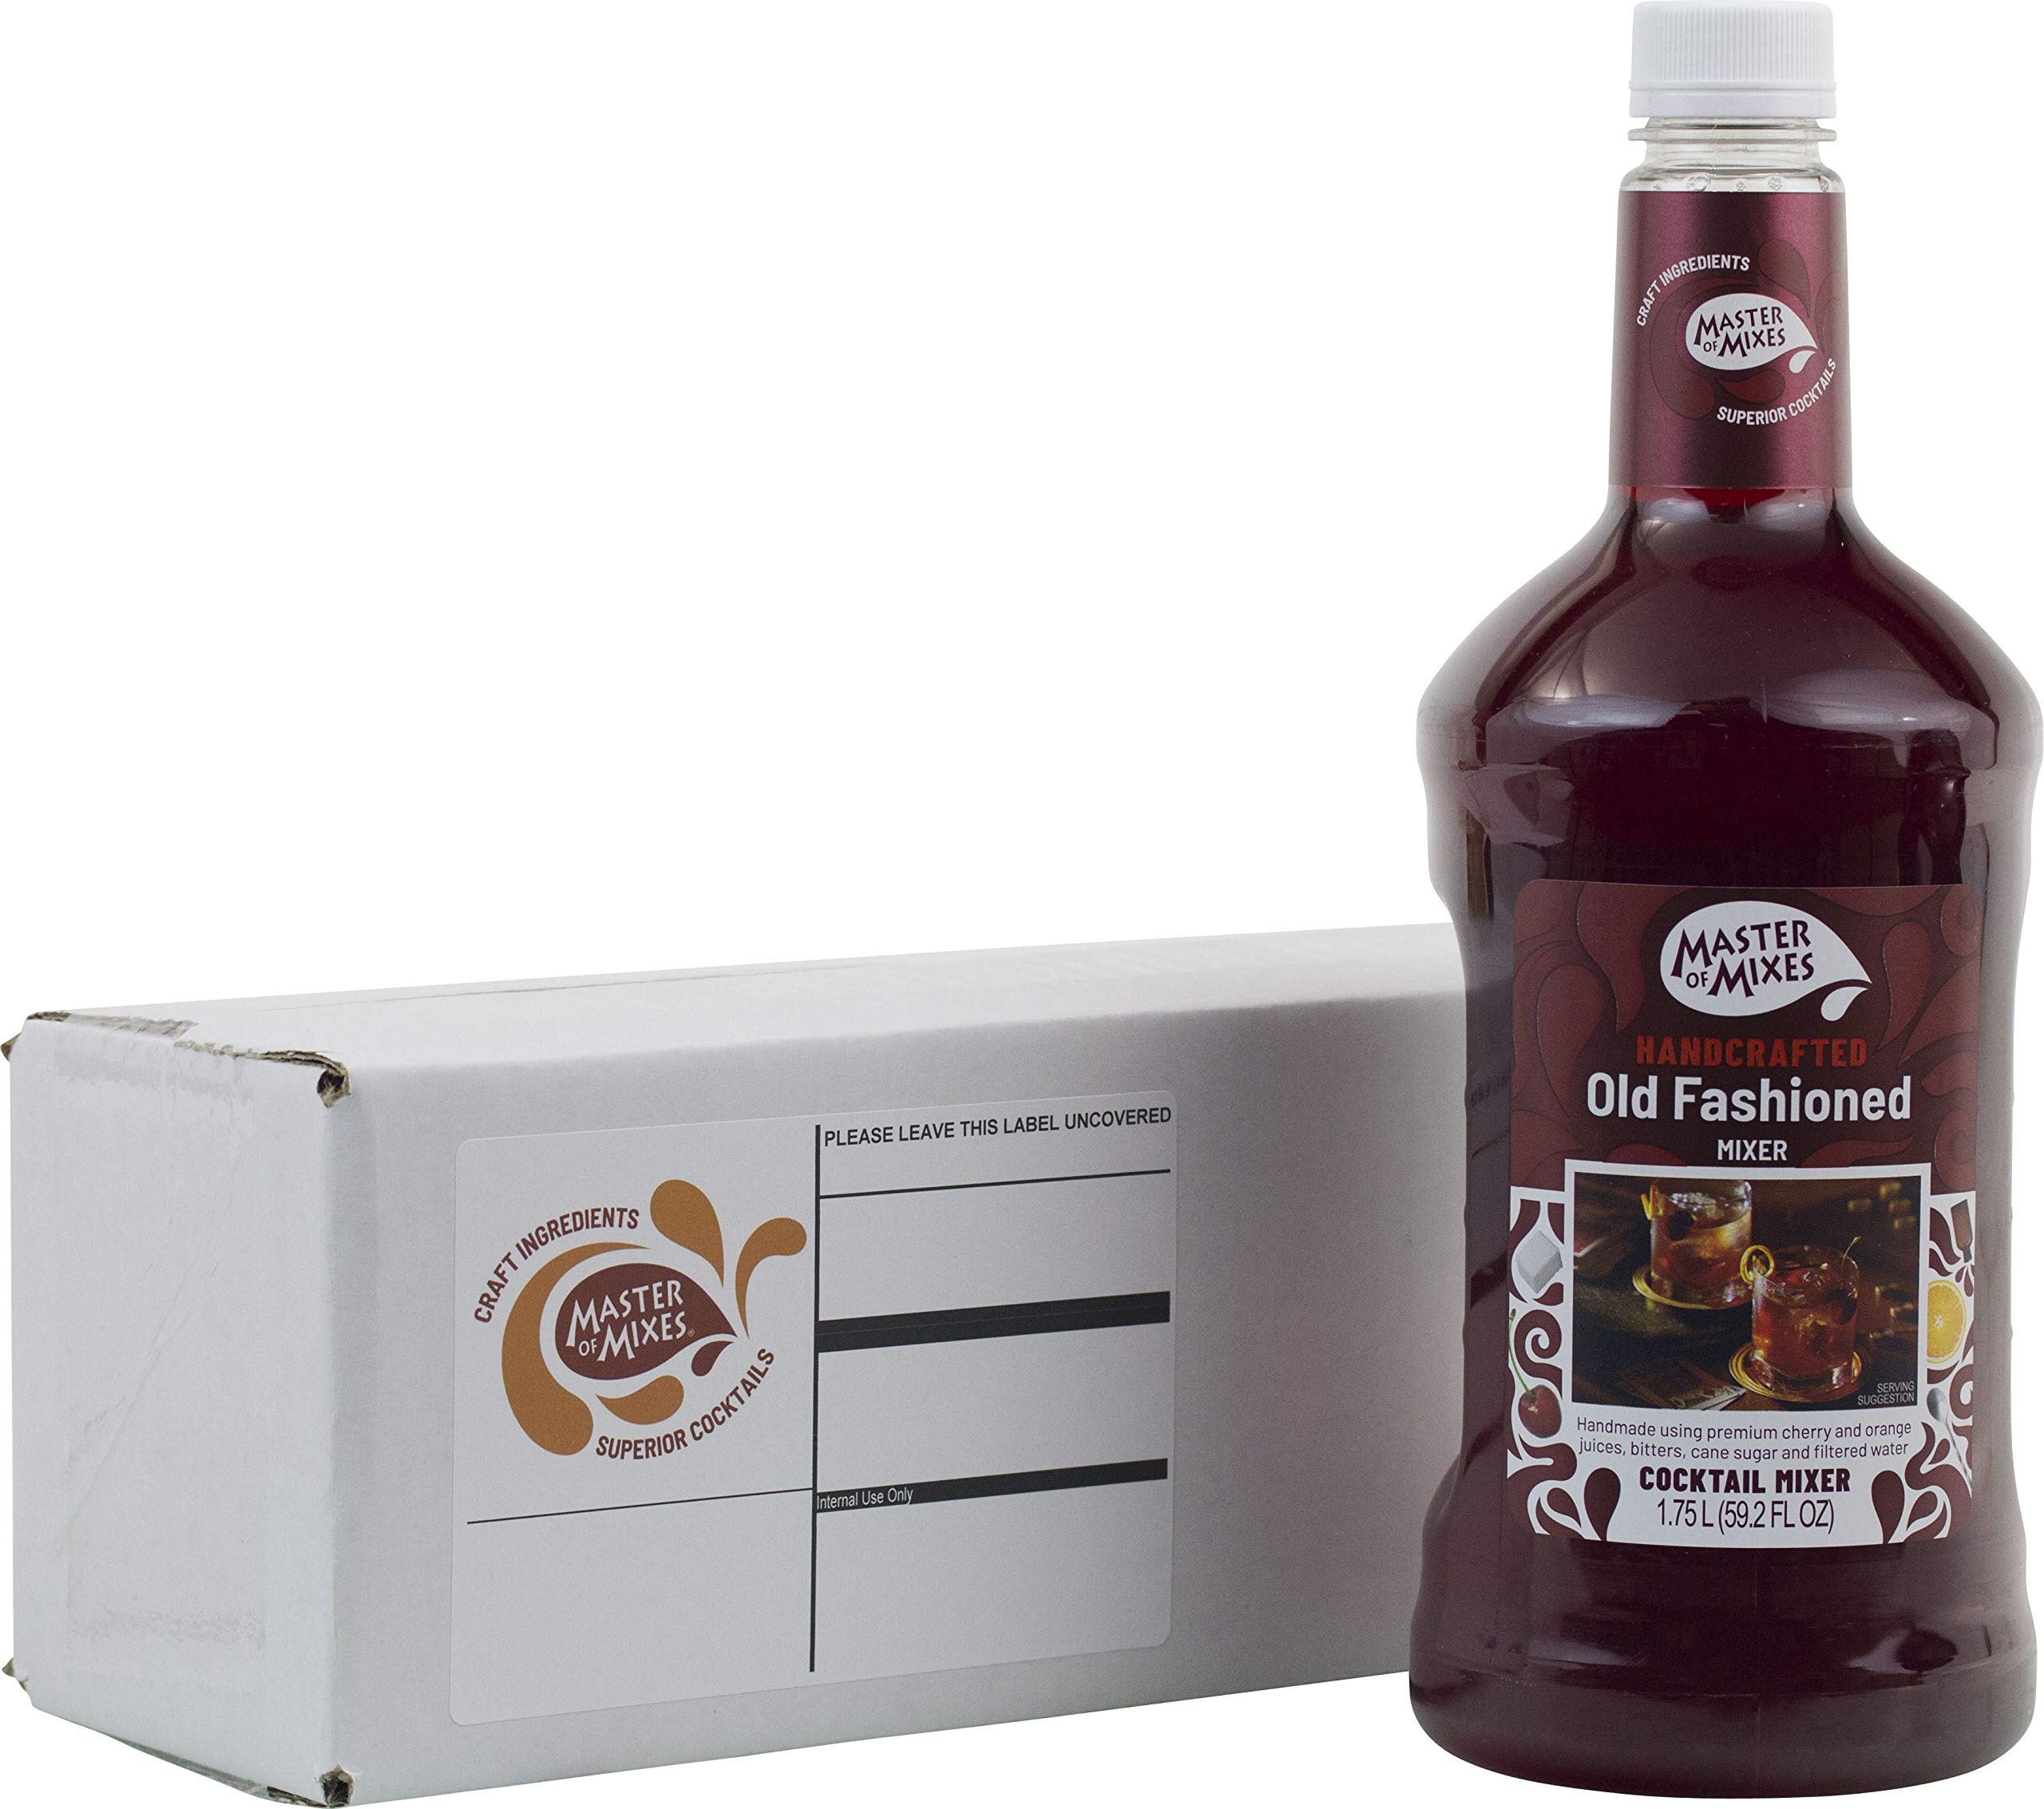
Item Name: Master of Mixes Old Fashioned Drink Mix, Ready To Use, 1.75 Liter Bottle (59.2 Fl Oz), Individually Boxed
Bullet Point 1: A HOME BARTENDER’S MUST-HAVE: An exotic blend of dark, sweet cherry juice, tangy California orange juice, simple syrup, and aromatic bitters make for a perfect mixer for Old Fashioneds. Just add your favorite whiskey for the easiest, most delicious Old Fashioned.
Bullet Point 2: CLASSIC FLAVOR: Juicy, peely orange and sweet cherry notes, rounded out by touches of herbs and spices from the bitters. Made with 14% cherry, orange, and bitters.
Bullet Point 3: INSPIRING COCKTAILS: Master of Mixes Cocktail Mixers make the world’s most popular cocktails using only the finest ingredients. Simply add a spirit for a traditional cocktail, or get creative with a new recipe.
Bullet Point 4: PERFECTLY PACKAGED: 1-pack of 1.75L bottle (59.2 fl oz) comes boxed for safe shipping
Product Description: An exotic blend of dark, sweet cherry juice, tangy California orange juice, simple syrup and the perfect touch of aromatic bitters makes Master of Mixes Old Fashioned Drink Mix an exquisite delicacy.<br><br>In an Old Fashioned glass with ice, stir together 3 oz. premium bourbon with 2 oz. Old Fashioned mix. Garnish with an orange slice and serve cold.<br><br>A single, 1.75 liter (59.2 fl oz.) bottle of Master of Mixes Old Fashioned comes individually boxed for safe shipping.
Value: 59.2
Unit: Fl Oz

Price: 5.98